Answer in natural language. How many DiningTables are visible in the scene? Choose between the following options: 4, 3, 2, 1 or 0
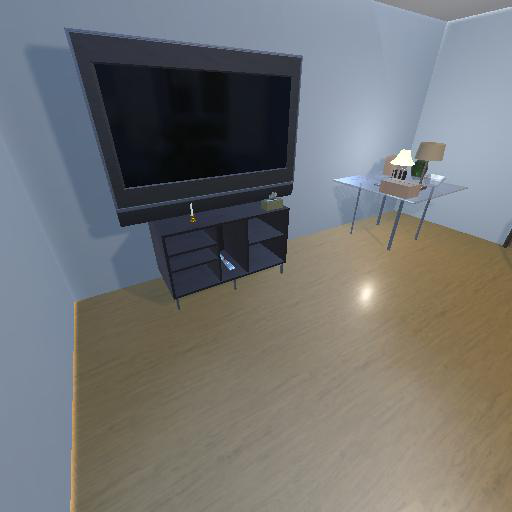
<answer>1</answer>